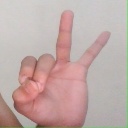
अक्षर: ण